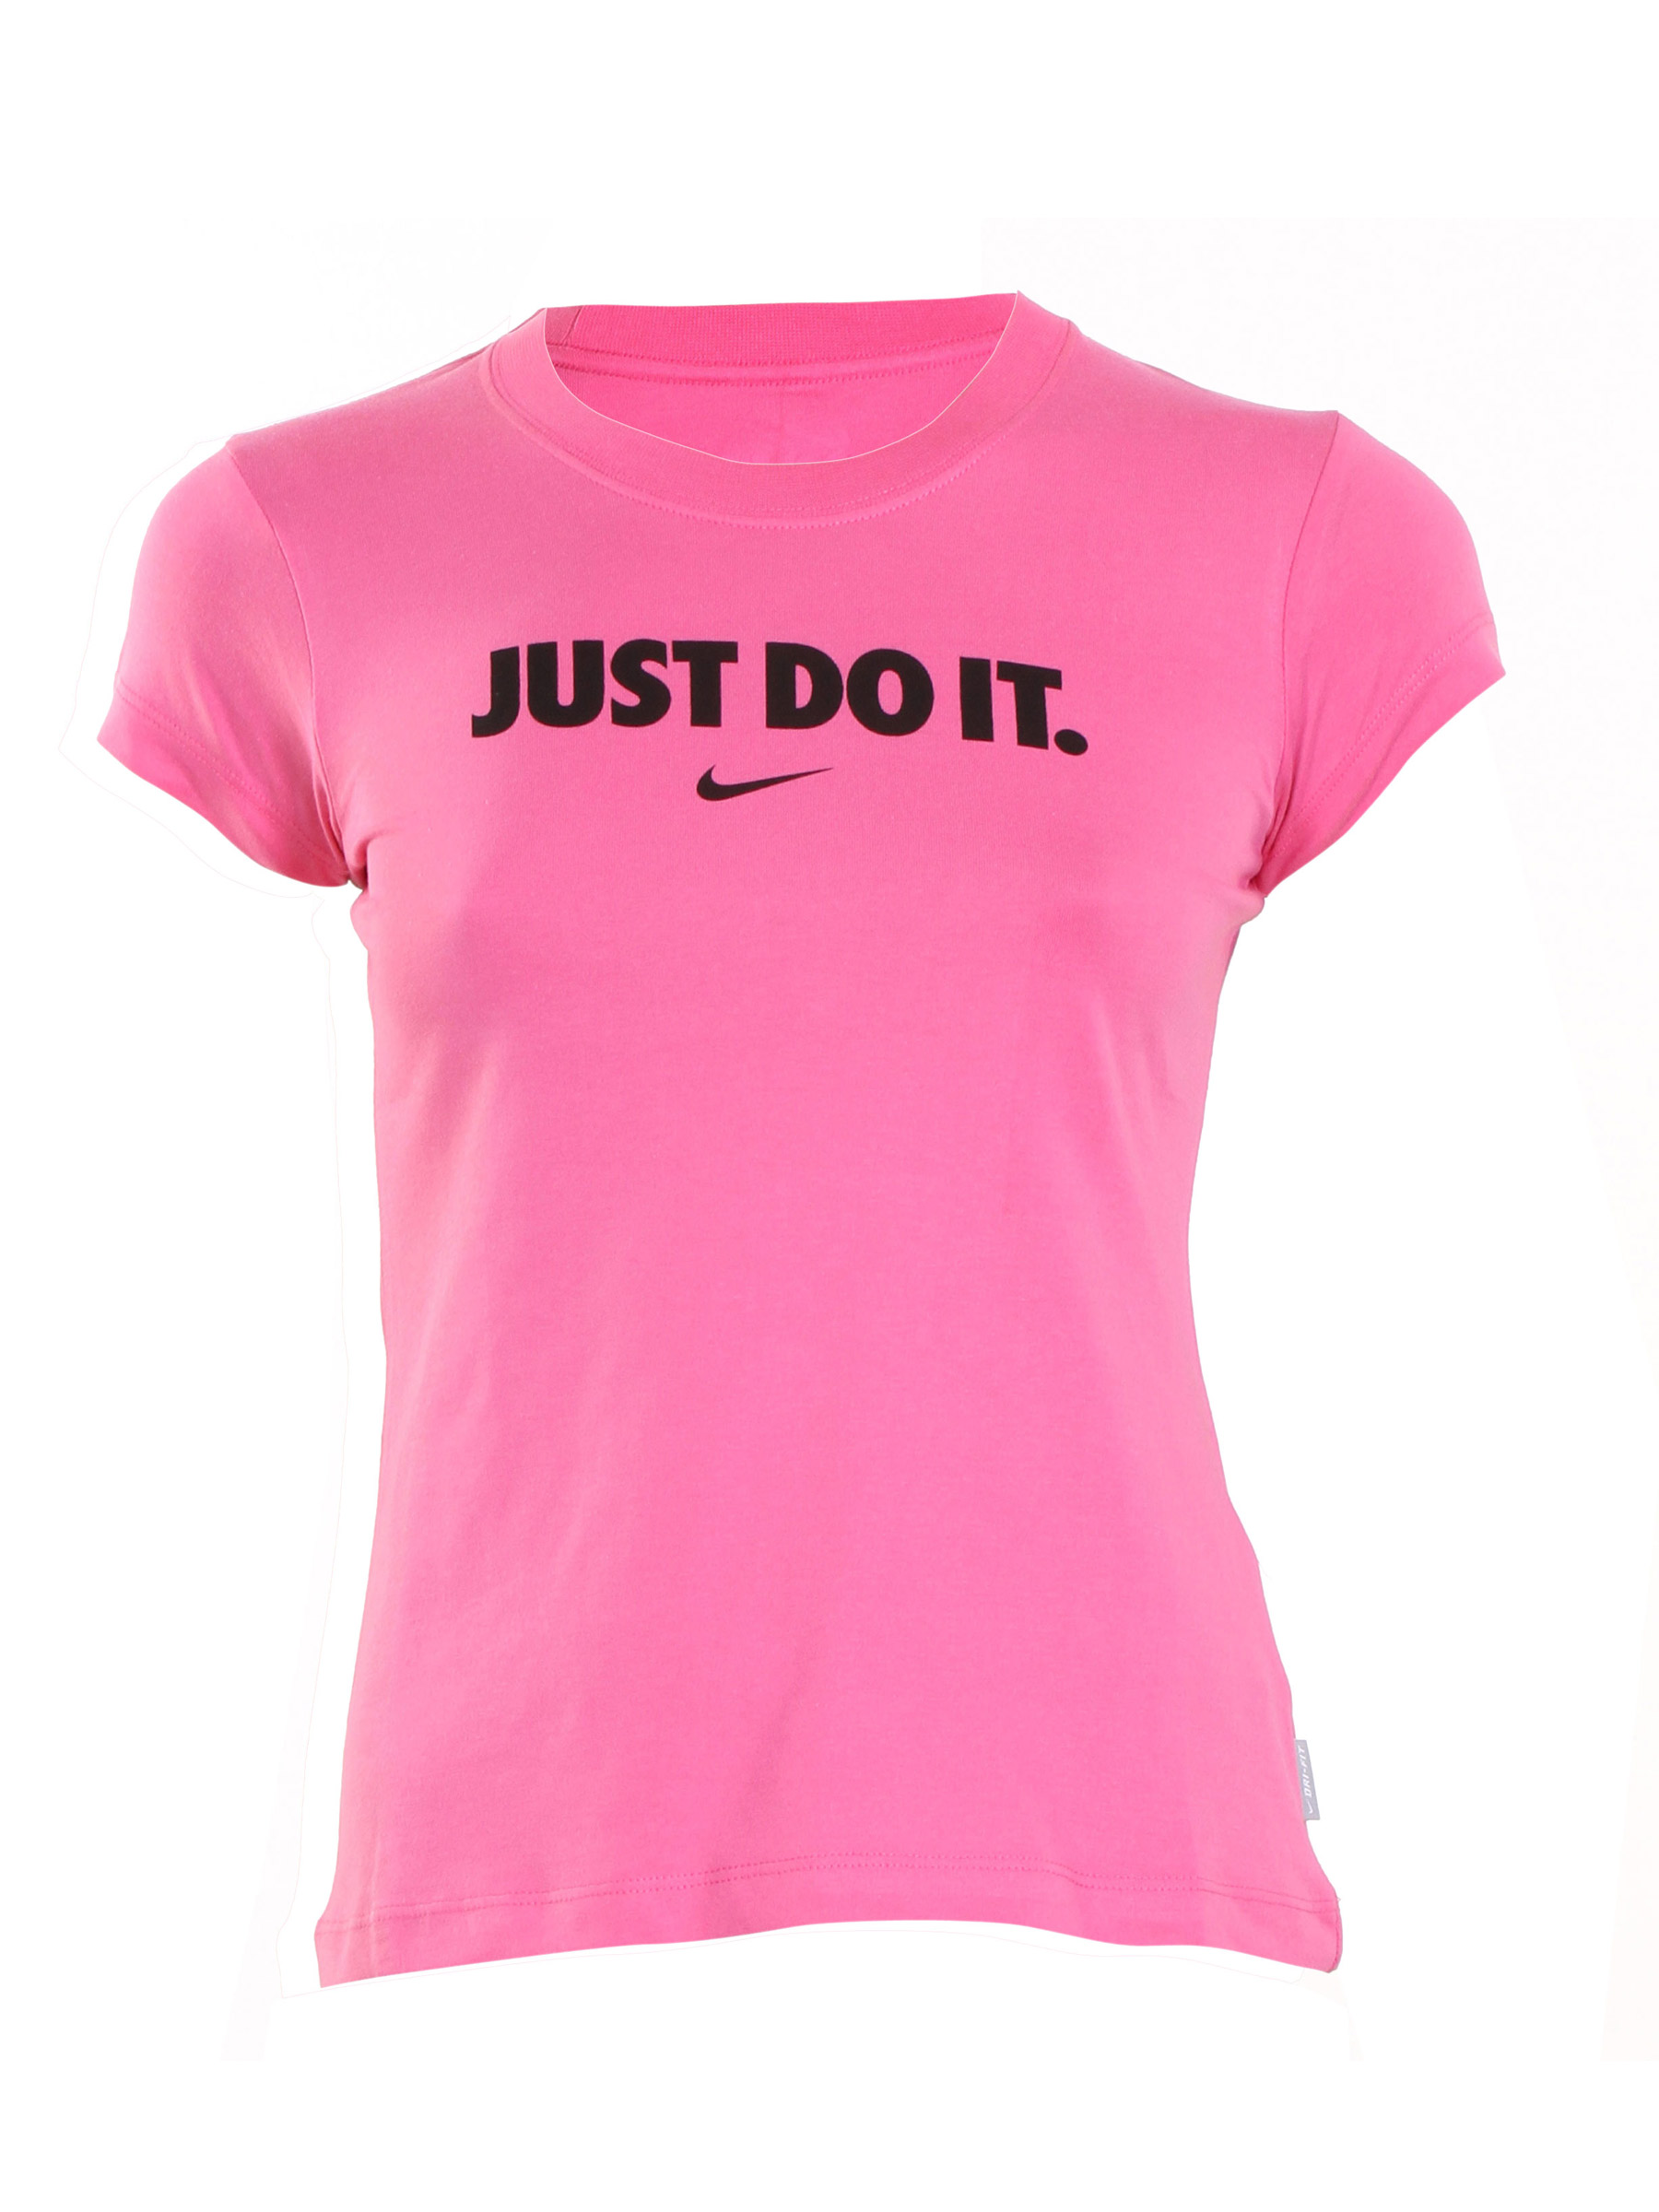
Nike JDI Pink Women T-shirt
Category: Apparel / Topwear / Tshirts
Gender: Women
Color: Pink
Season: Fall 2010
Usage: Casual